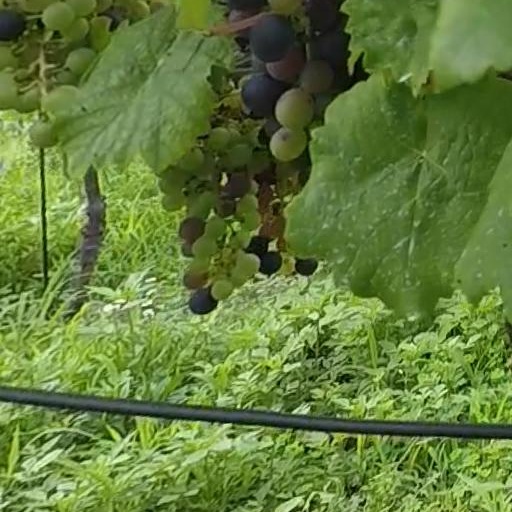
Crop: grape